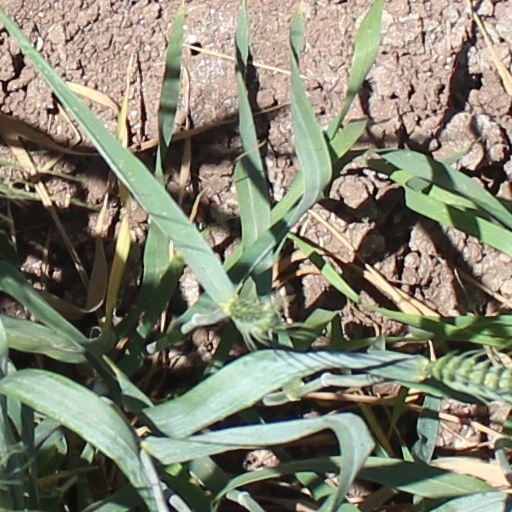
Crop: wheat